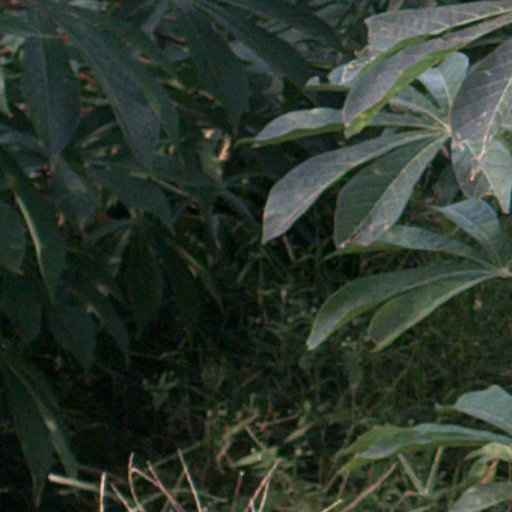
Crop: cassava